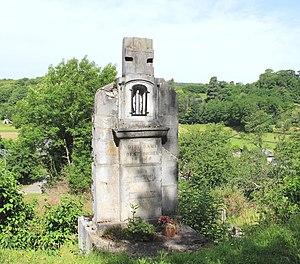
Oratoire de Bazus-Neste (Hautes-Pyrénées)
Bazus-Neste est une commune française située dans le département des Hautes-Pyrénées, en région Occitanie.